Siege of Ostend

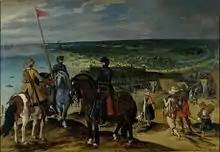
Siege of Ostend, Sebastian Vrancx

The States General at this time demanded that Maurice should march to relieve the city; to take on the besiegers. Vere was himself frustrated at both the lack of Dutch response from the States General and from Maurice; particularly when a few veteran companies including Edward Cecil's, were taken out of Ostend to join Maurice's forces back in the field.